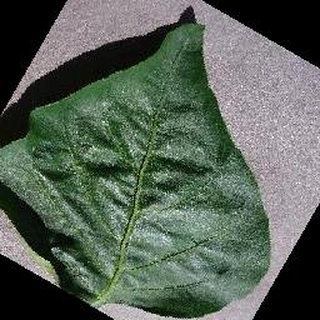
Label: healthy_bell_pepper